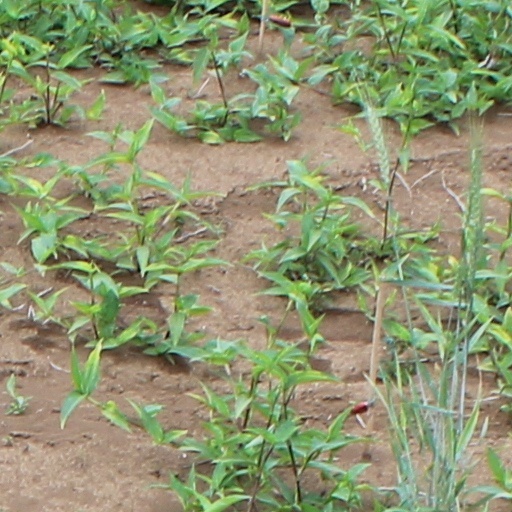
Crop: wheat